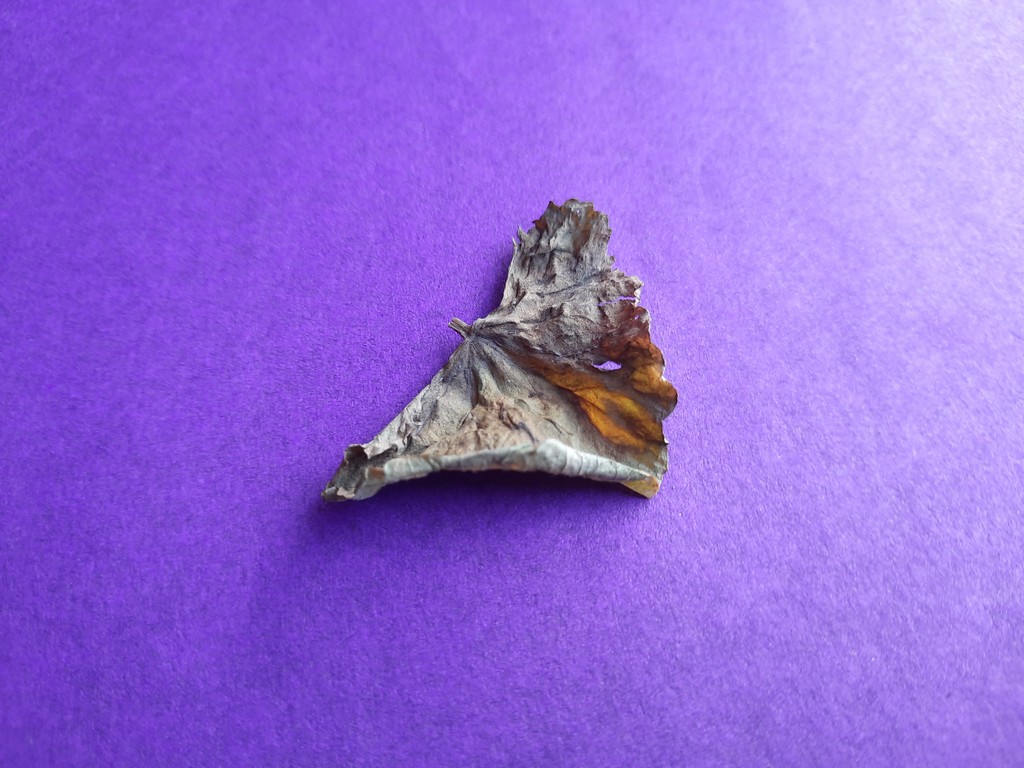
Label: Dried